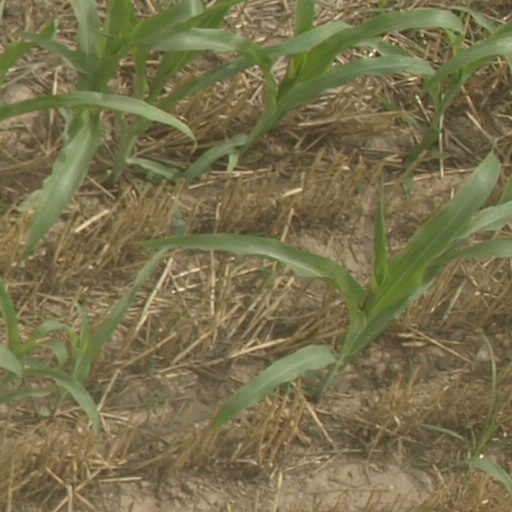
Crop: maize; corn